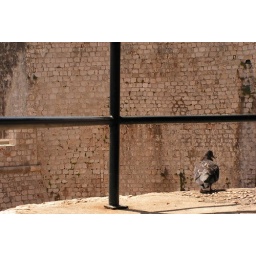
Lunch under the pine trees